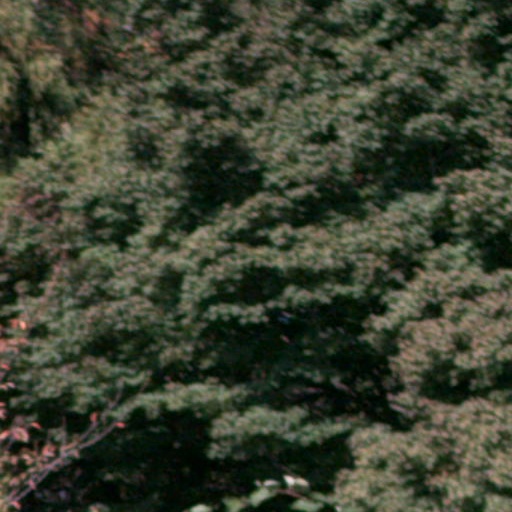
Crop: cassava